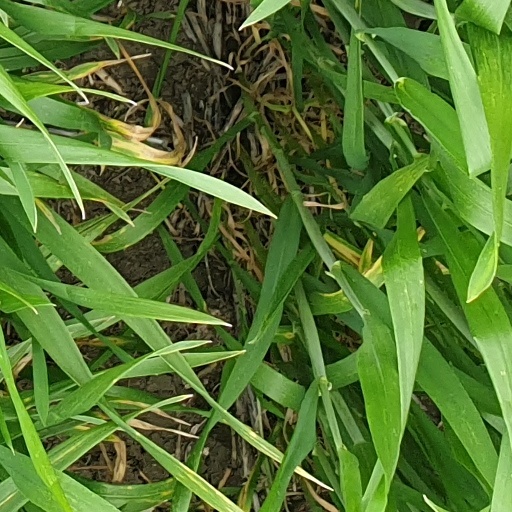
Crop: wheat